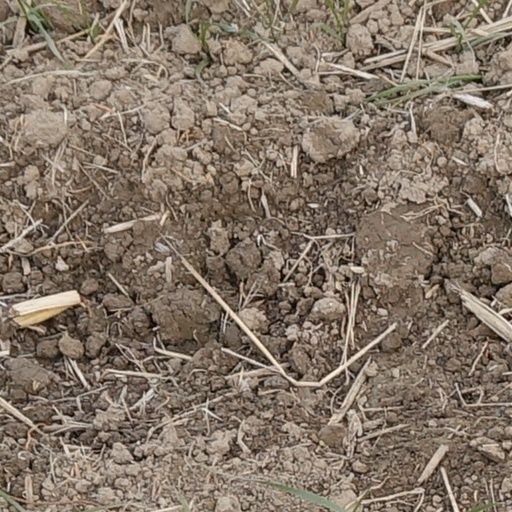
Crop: wheat